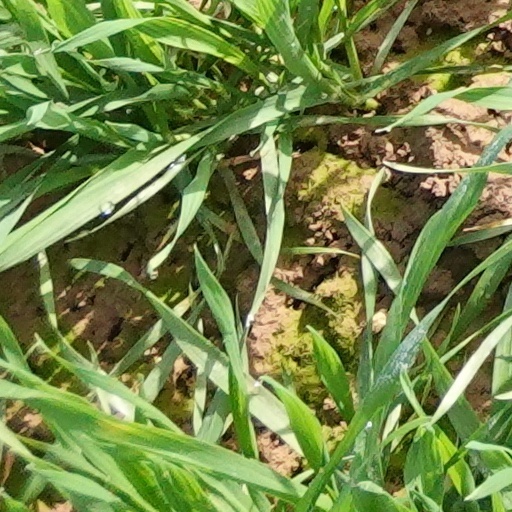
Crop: wheat